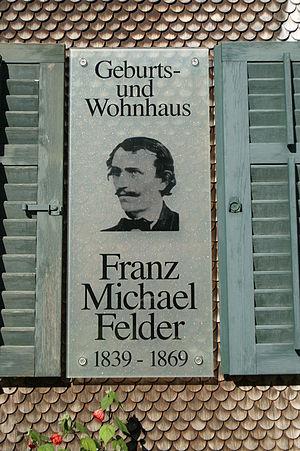
Franz Michael Felder est un écrivain et paysan autrichien né le 13 mai 1839 à Schoppernau, Vorarlberg, mort le 26 avril 1869.